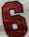
Number: 6